Paul Graetz (producer)

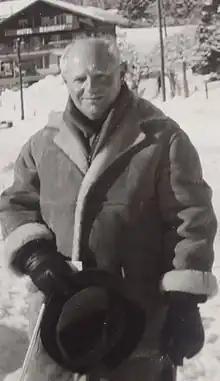
Graetz in Switzerland

Paul Graetz (1899–1966) was a German-born French film producer. Based in Paris in the 1930s, he established own production company Transcontinental Films. He died while production of his final film "Is Paris Burning?" was underway.